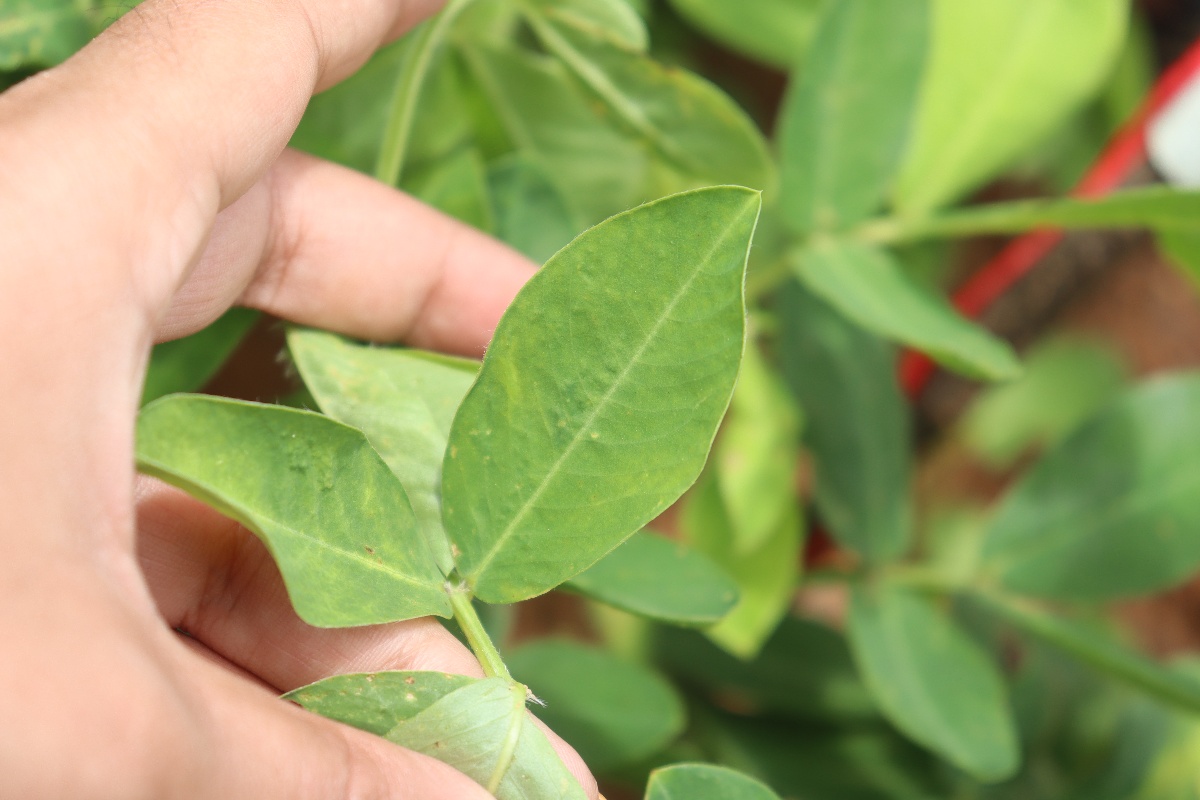
Label: healthy leaf